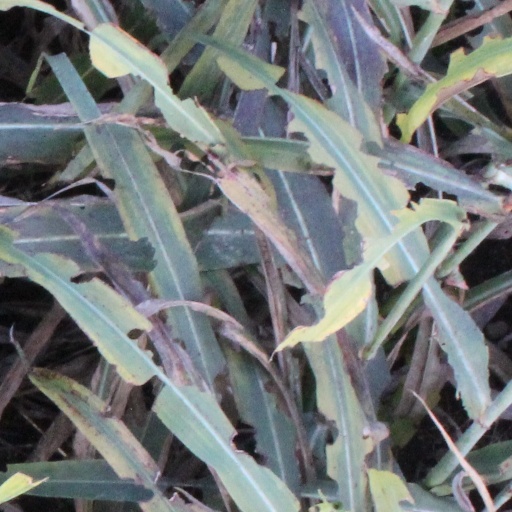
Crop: sorghum